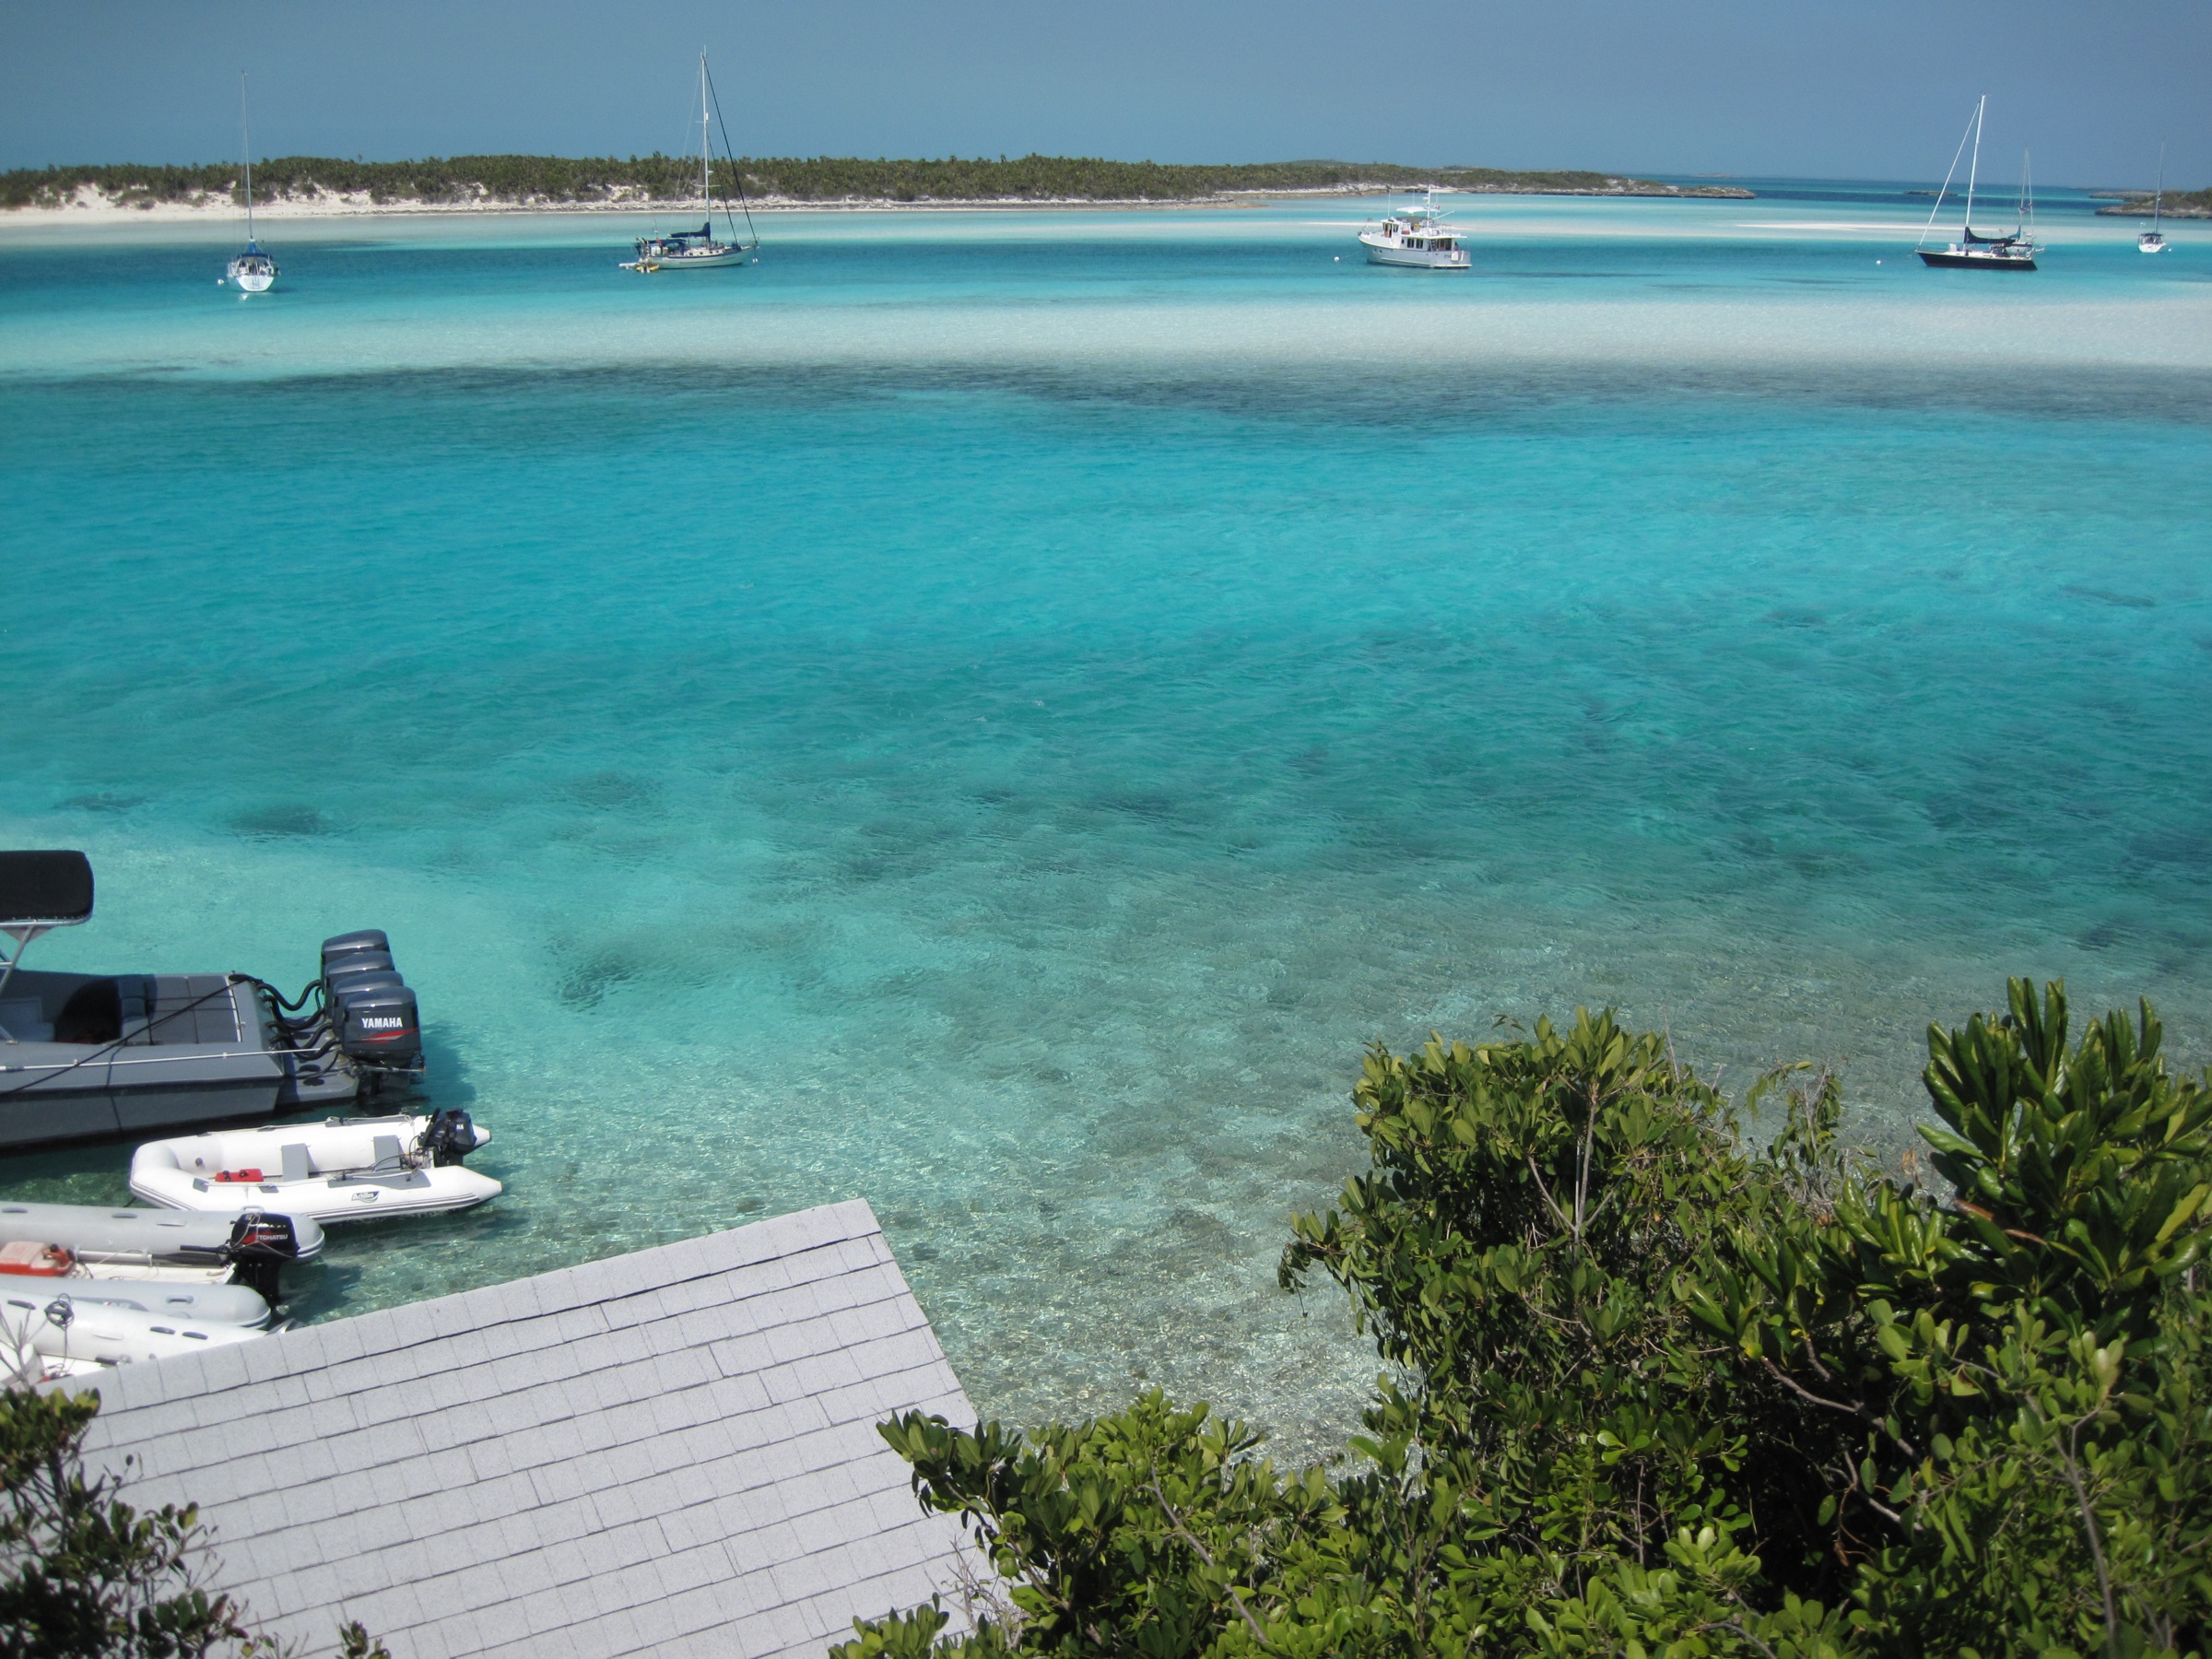
beach, sea, coast, ocean, shore, vacation, cove, vehicle, swimming pool, lagoon, bay, island, bahamas, caribbean, tropics, cape